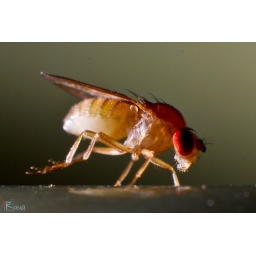
this fella is not even 2mm in length, and 1mm in width...he is sitting on the edge of a mug :)